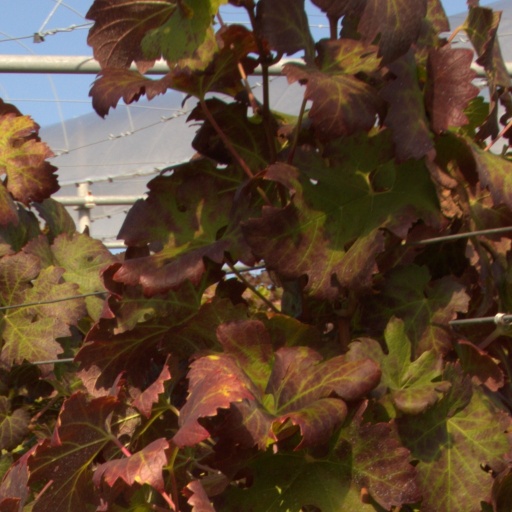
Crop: grape